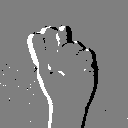
ASL letter: n